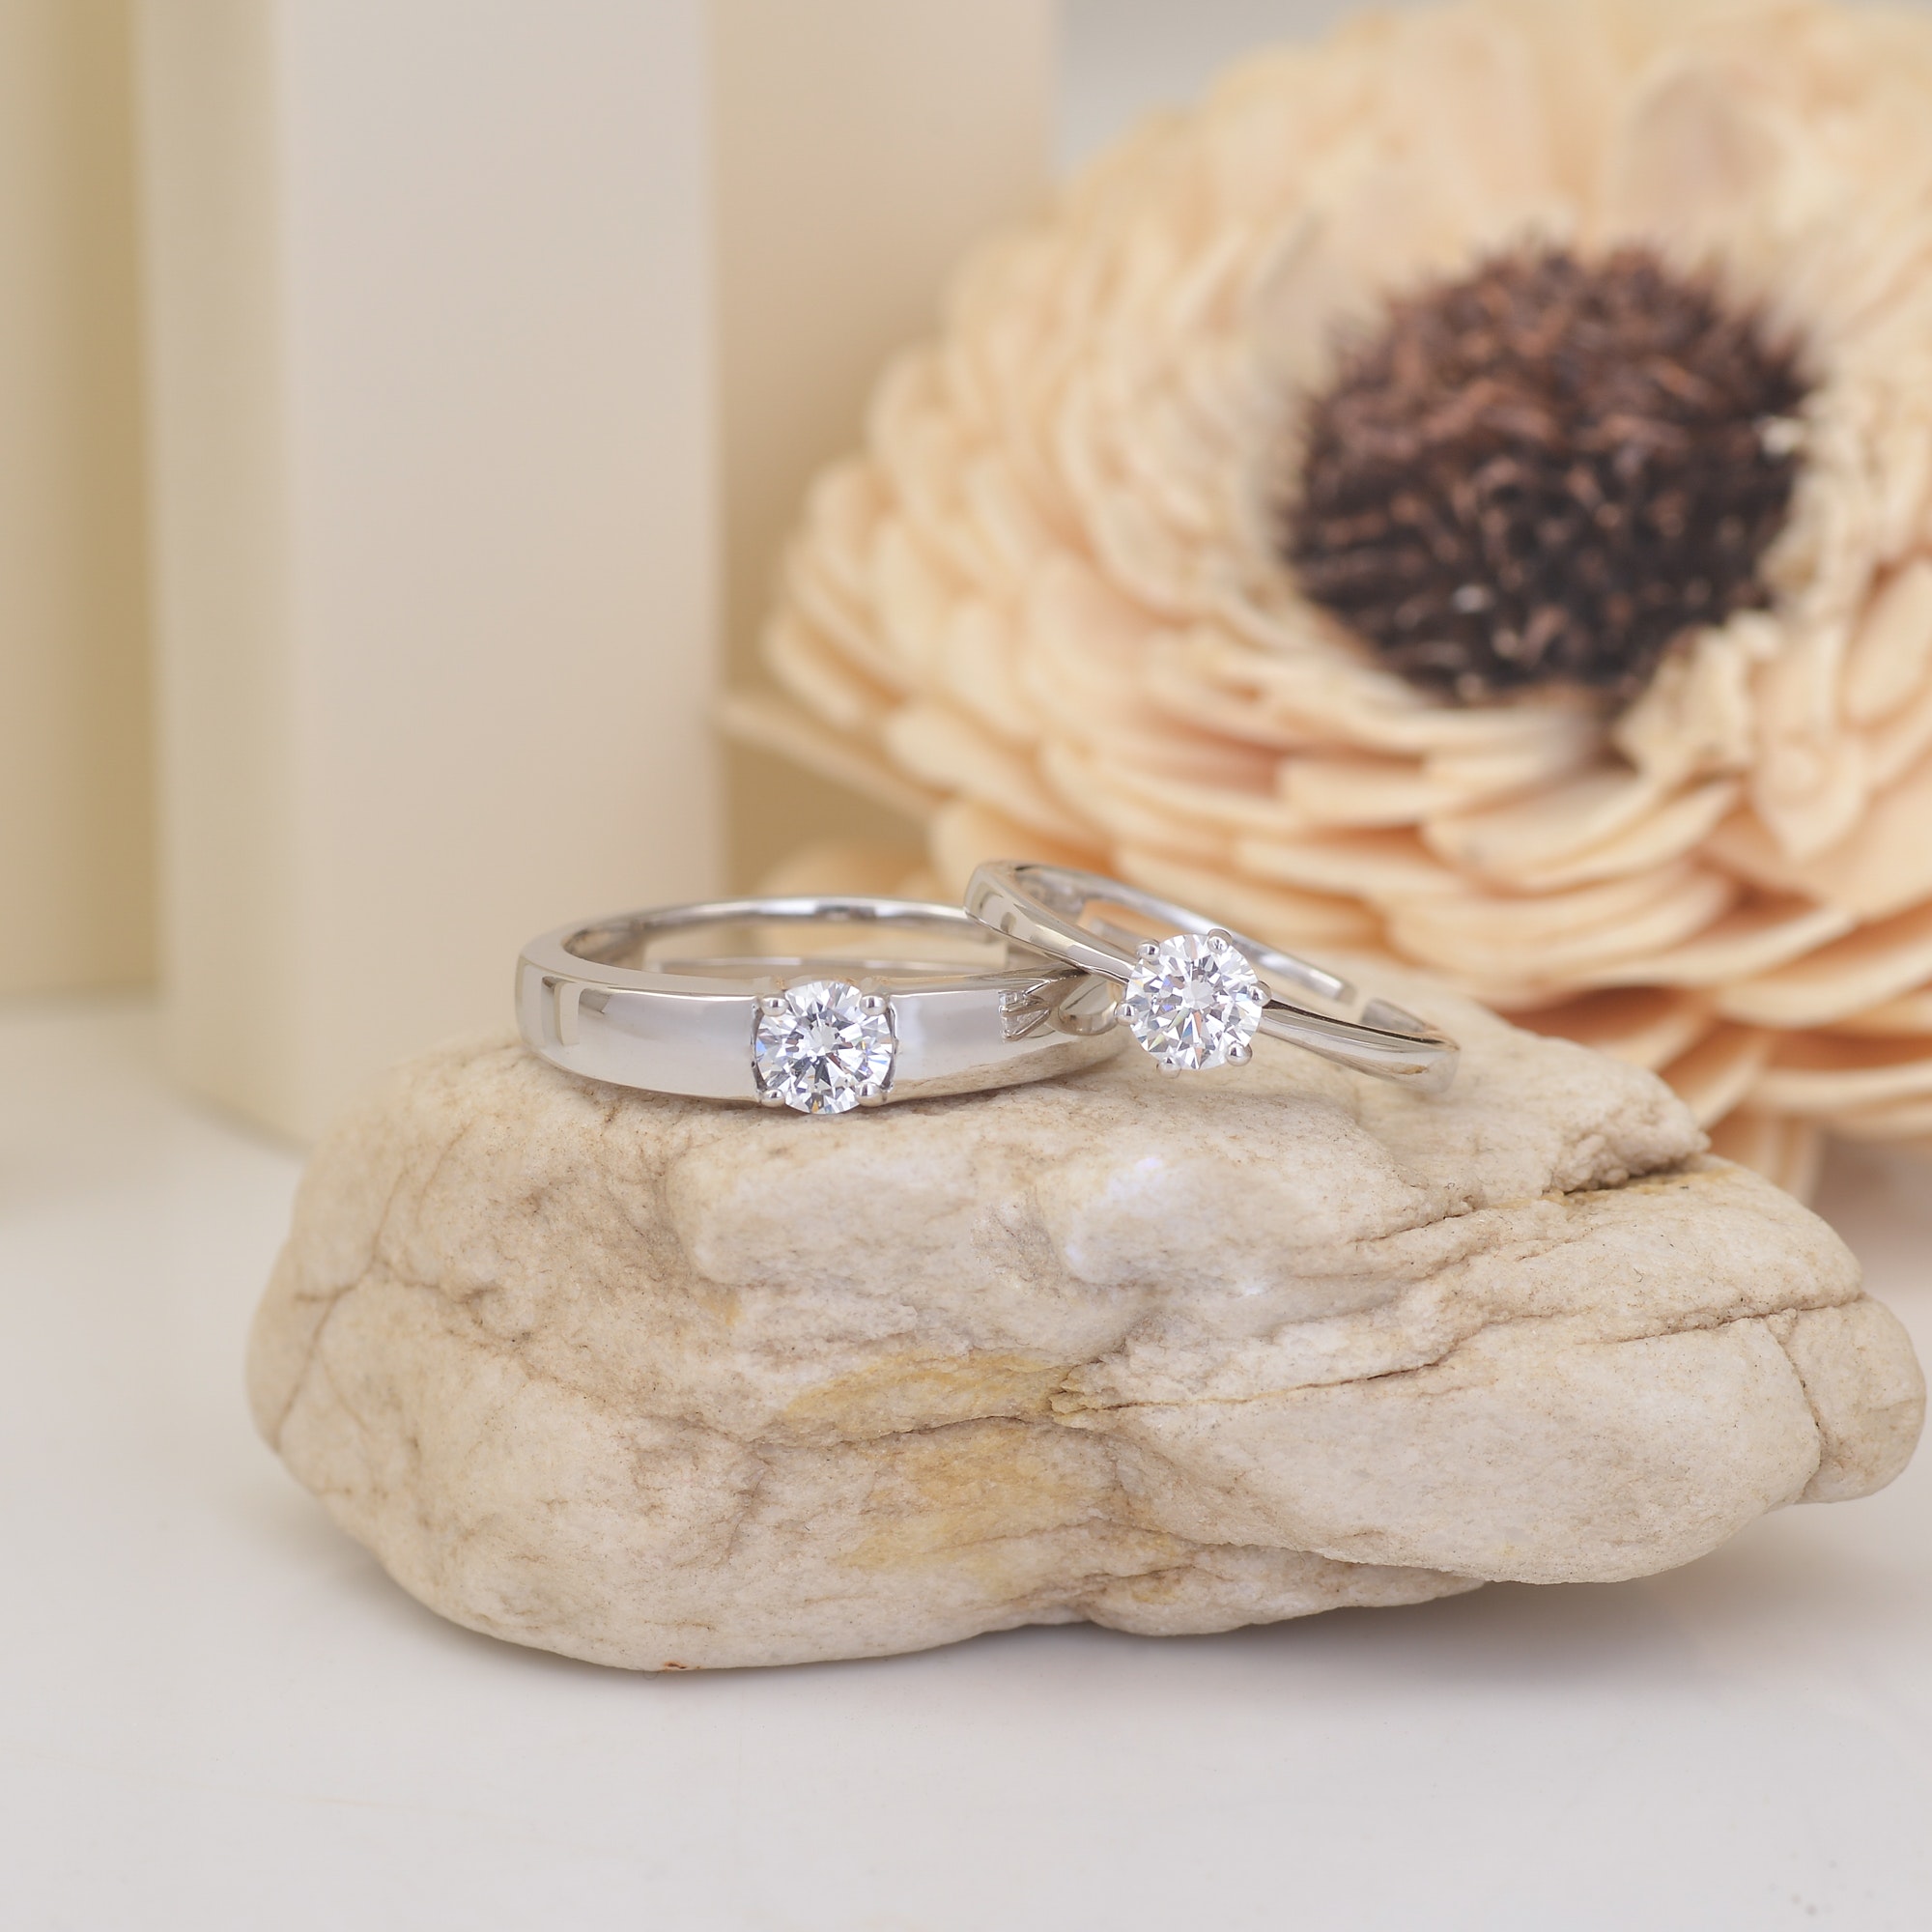
ornaments, natural material, wood, beige, cuisine, table, jewellery, serveware, body jewelry, dish, wedding ceremony supply, linens, ingredient, recipe, fashion accessory, metal, ring, rock, room, art, still life photography, sweetness, petal, baking, font, comfort food, headpiece, pattern